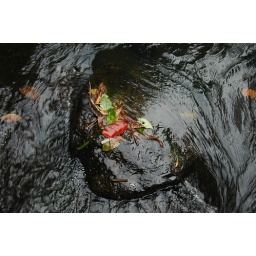
I saw a face in the water